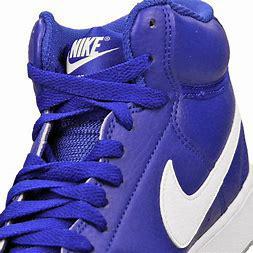
Brand: Nike
Model: Court